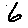
Label: 6